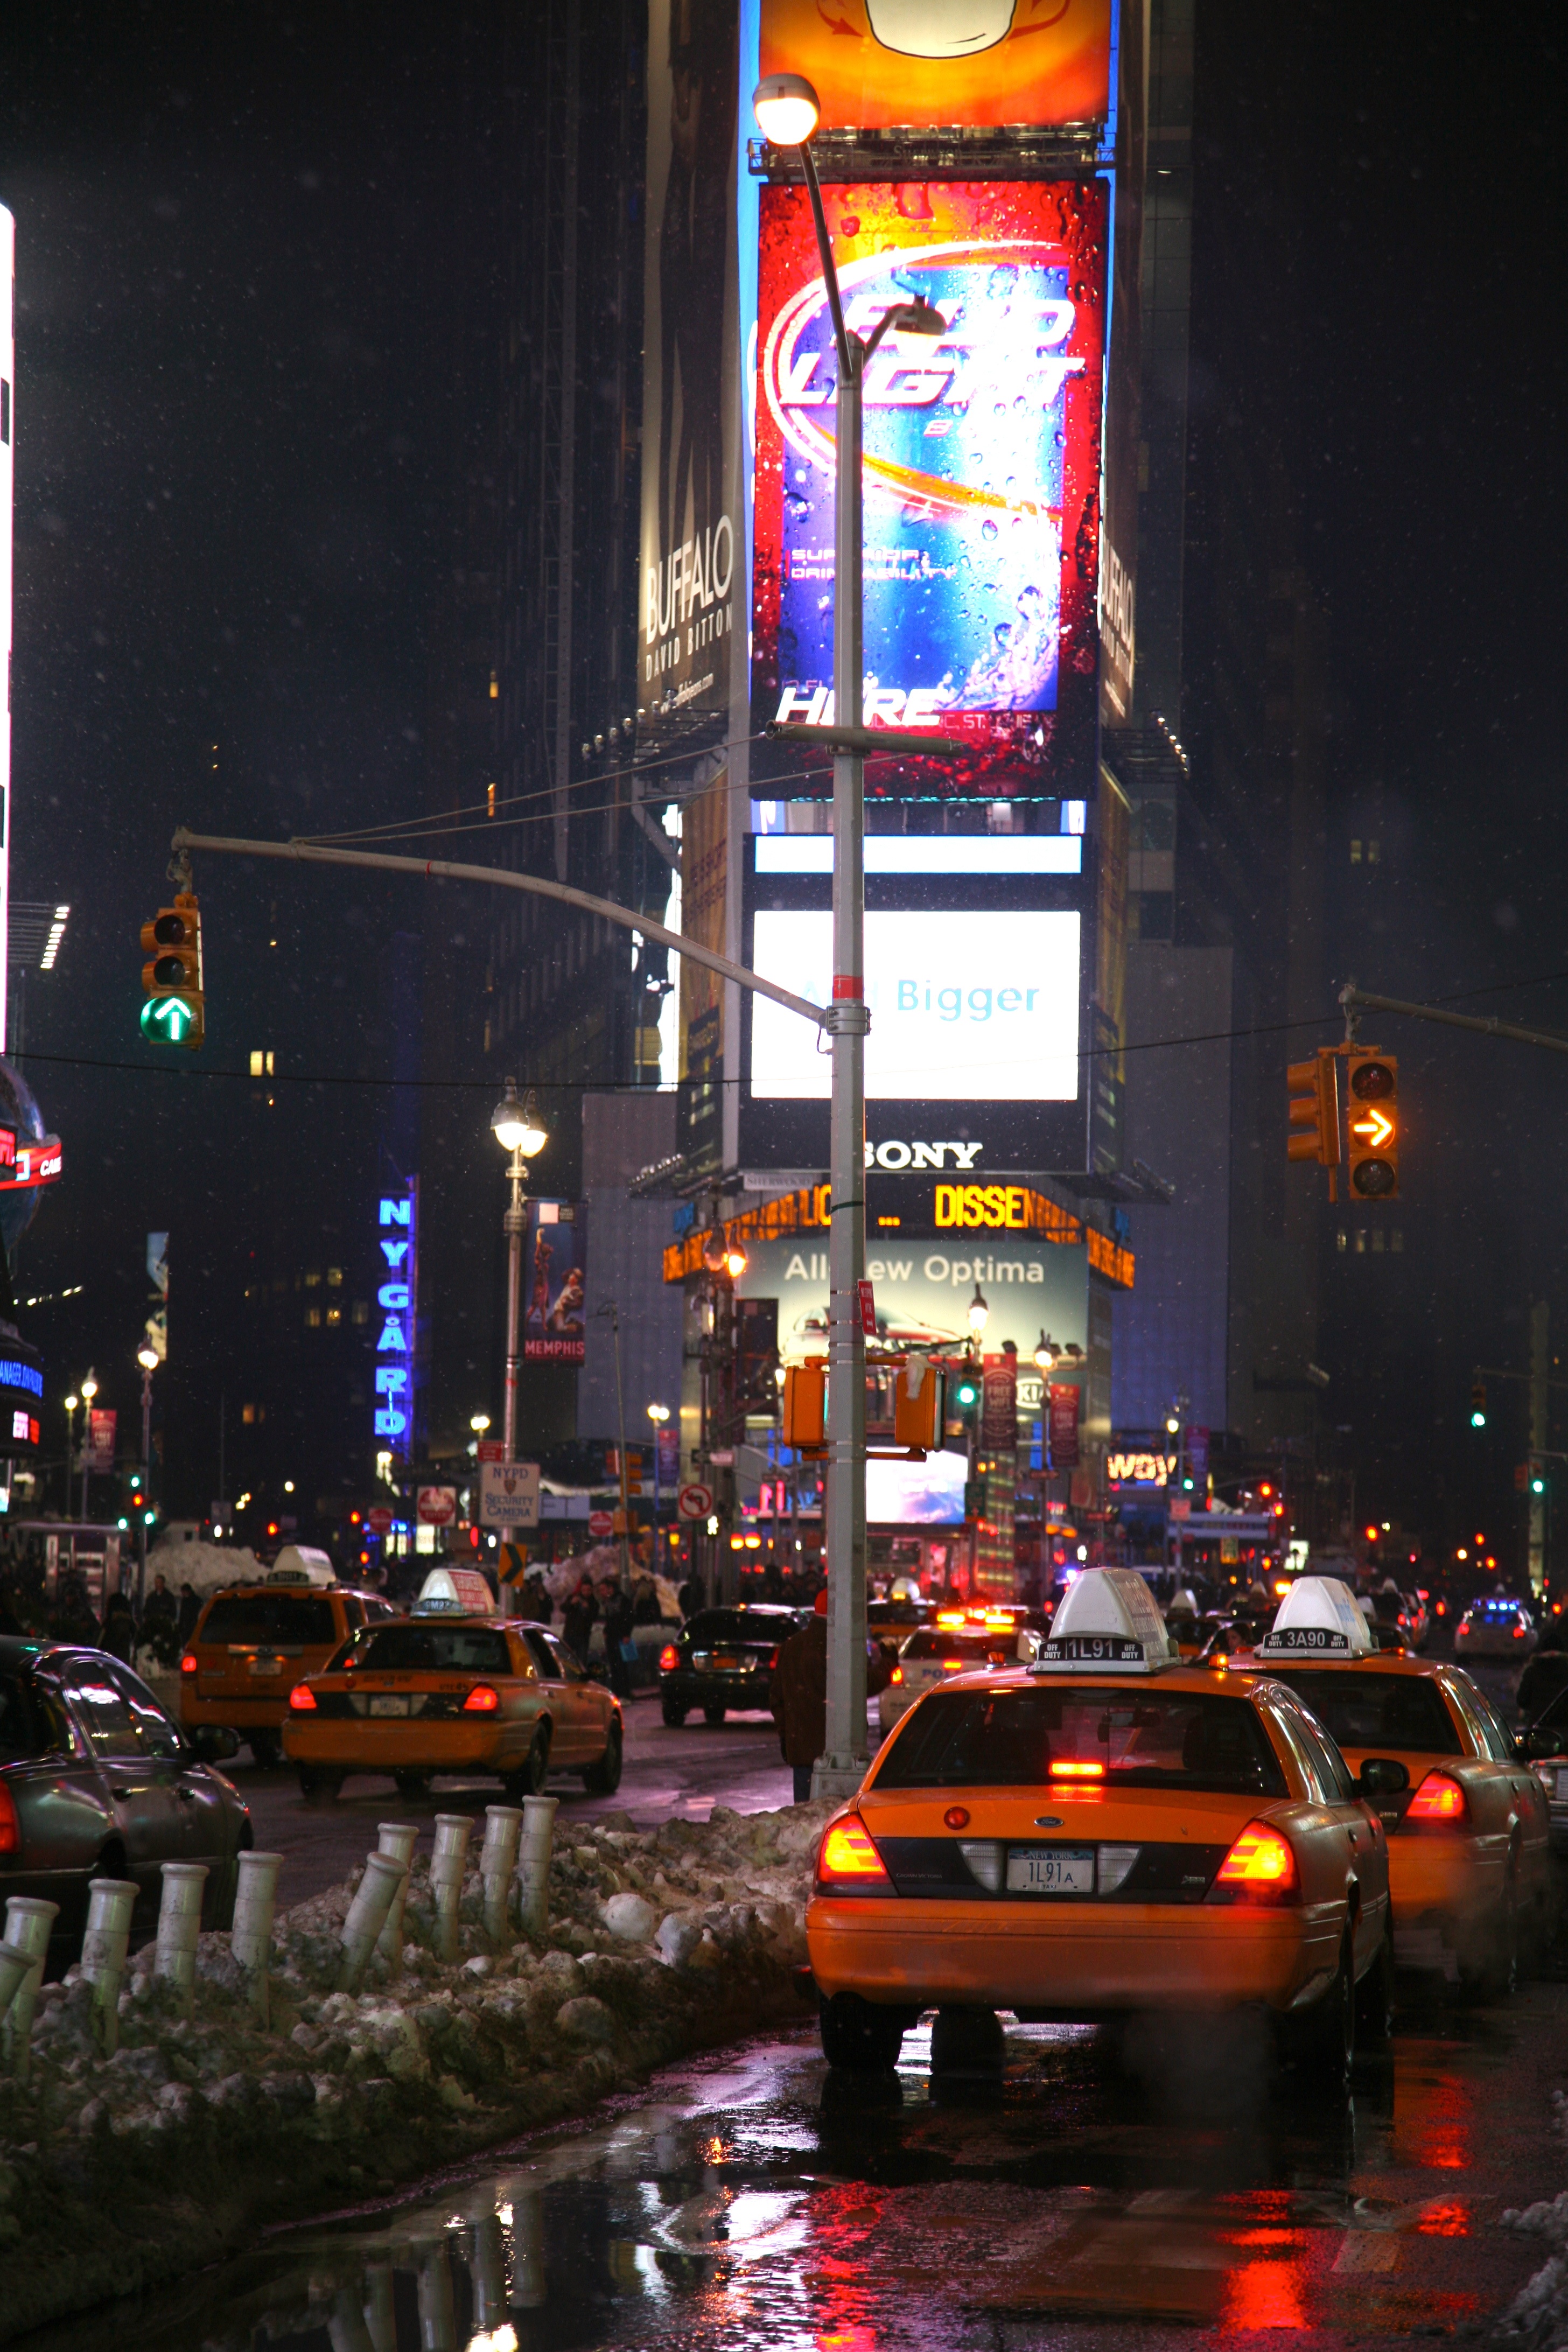
road, traffic, street, night, city, manhattan, cityscape, downtown, evening, nyc, signage, lighting, neon sign, newyork, newyorkcity, ny, canon5d, midtown, metropolis, canonef24105mmf4lisusm, theatredistrict, timessquare, urban area